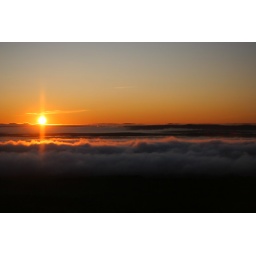
9.20.09 5am hike up mount tom to watch the clouds roll in past the mountain range. canon 20d. 50mm